Amateur radio operator

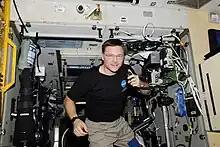
NASA astronaut Col. Doug Wheelock, KF5BOC, Expedition 24 flight engineer, operates the NA1SS ham radio station in the Zvezda Service Module of the International Space Station. Equipment is a Kenwood TM-D700E transceiver.

An amateur radio operator is someone who uses equipment at an amateur radio station to engage in two-way personal communications with other amateur operators on radio frequencies assigned to the amateur radio service. Amateur radio operators have been granted an amateur radio license by a governmental regulatory authority after passing an examination on applicable regulations, electronics, radio theory, and radio operation. As a component of their license, amateur radio operators are assigned a call sign that they use to identify themselves during communication. About three million amateur radio operators are currently active worldwide.